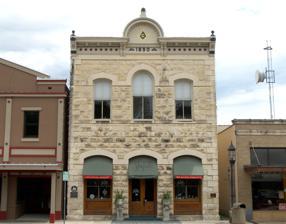
Building: Masonic Building (Kerrville, Texas)
Country: United States of America
Year built: 1890
United States historic place Masonic Building U.S. National Register of Historic Places Recorded Texas Historic Landmark The Kerrville Masonic Building in 2009. Masonic Building Show map of Texas Masonic Building Show map of the United States Location 211 Earl Garrett St., Kerrville, Texas Coordinates 30°2′44″N 99°8′23″W / 30.04556°N 99.13972°W / 30.04556; -99.13972 Area less than one acre Built 1890 ( 1890 ) Architect Alfred Giles Architectural style Italianate NRHP reference No. 84001903 RTHL No. 14261 Significant dates Added to NRHP January 12, 1984 Designated RTHL 2008 The Masonic Building in Kerrville, Texas is an Italianate building built in 1890. Alfred Giles was the architect . Kerrville Masonic Lodge #697 made its home in the building until 1927. The first floor later housed a post office and grocery store . The building was listed on the National Register of Historic Places in 1984. It was restored during 1984-1985 using rare woods and including work by special craftsmen. See also National Register of Historic Places portal Texas portal National Register of Historic Places listings in Kerr County, Texas Recorded Texas Historic Landmarks in Kerr County References